Services Institute of Medical Sciences

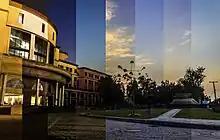
College campus

The college has five main lecture theatres in addition to the demonstration rooms. Its library has more than 8000 books and subscribes to 78 national and international journals available as paperbacks. In addition, it gives access to Higher Education Commission of Pakistan-funded electronic access to thousands of scientific books and journals. Services Hospital is a 1596-bedded teaching hospital affiliated with the institution along with Punjab Institute of Mental Health.